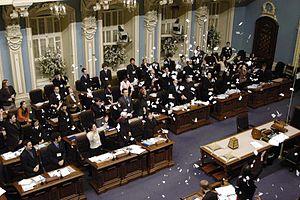
Une simulation par un «parlement jeunesse» de l'émission des brefs électoraux lors de la dissolution de la législature à l'Assemblée nationale du Québec"
L'Assemblée nationale du Québec forme, avec le lieutenant-gouverneur du Québec, le Parlement du Québec, lequel assume tous les pouvoirs qui sont attribués à la législature du Québec au Canada. Composée de 125 députés élus à un scrutin uninominal majoritaire à un tour, elle en est la chambre élective. Elle siège à l'hôtel du Parlement, à Québec (Québec), Canada.